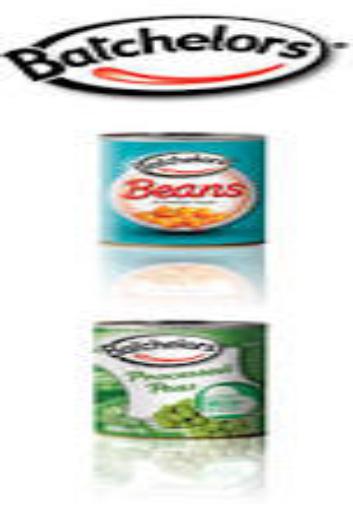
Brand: Batchelors
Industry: Food